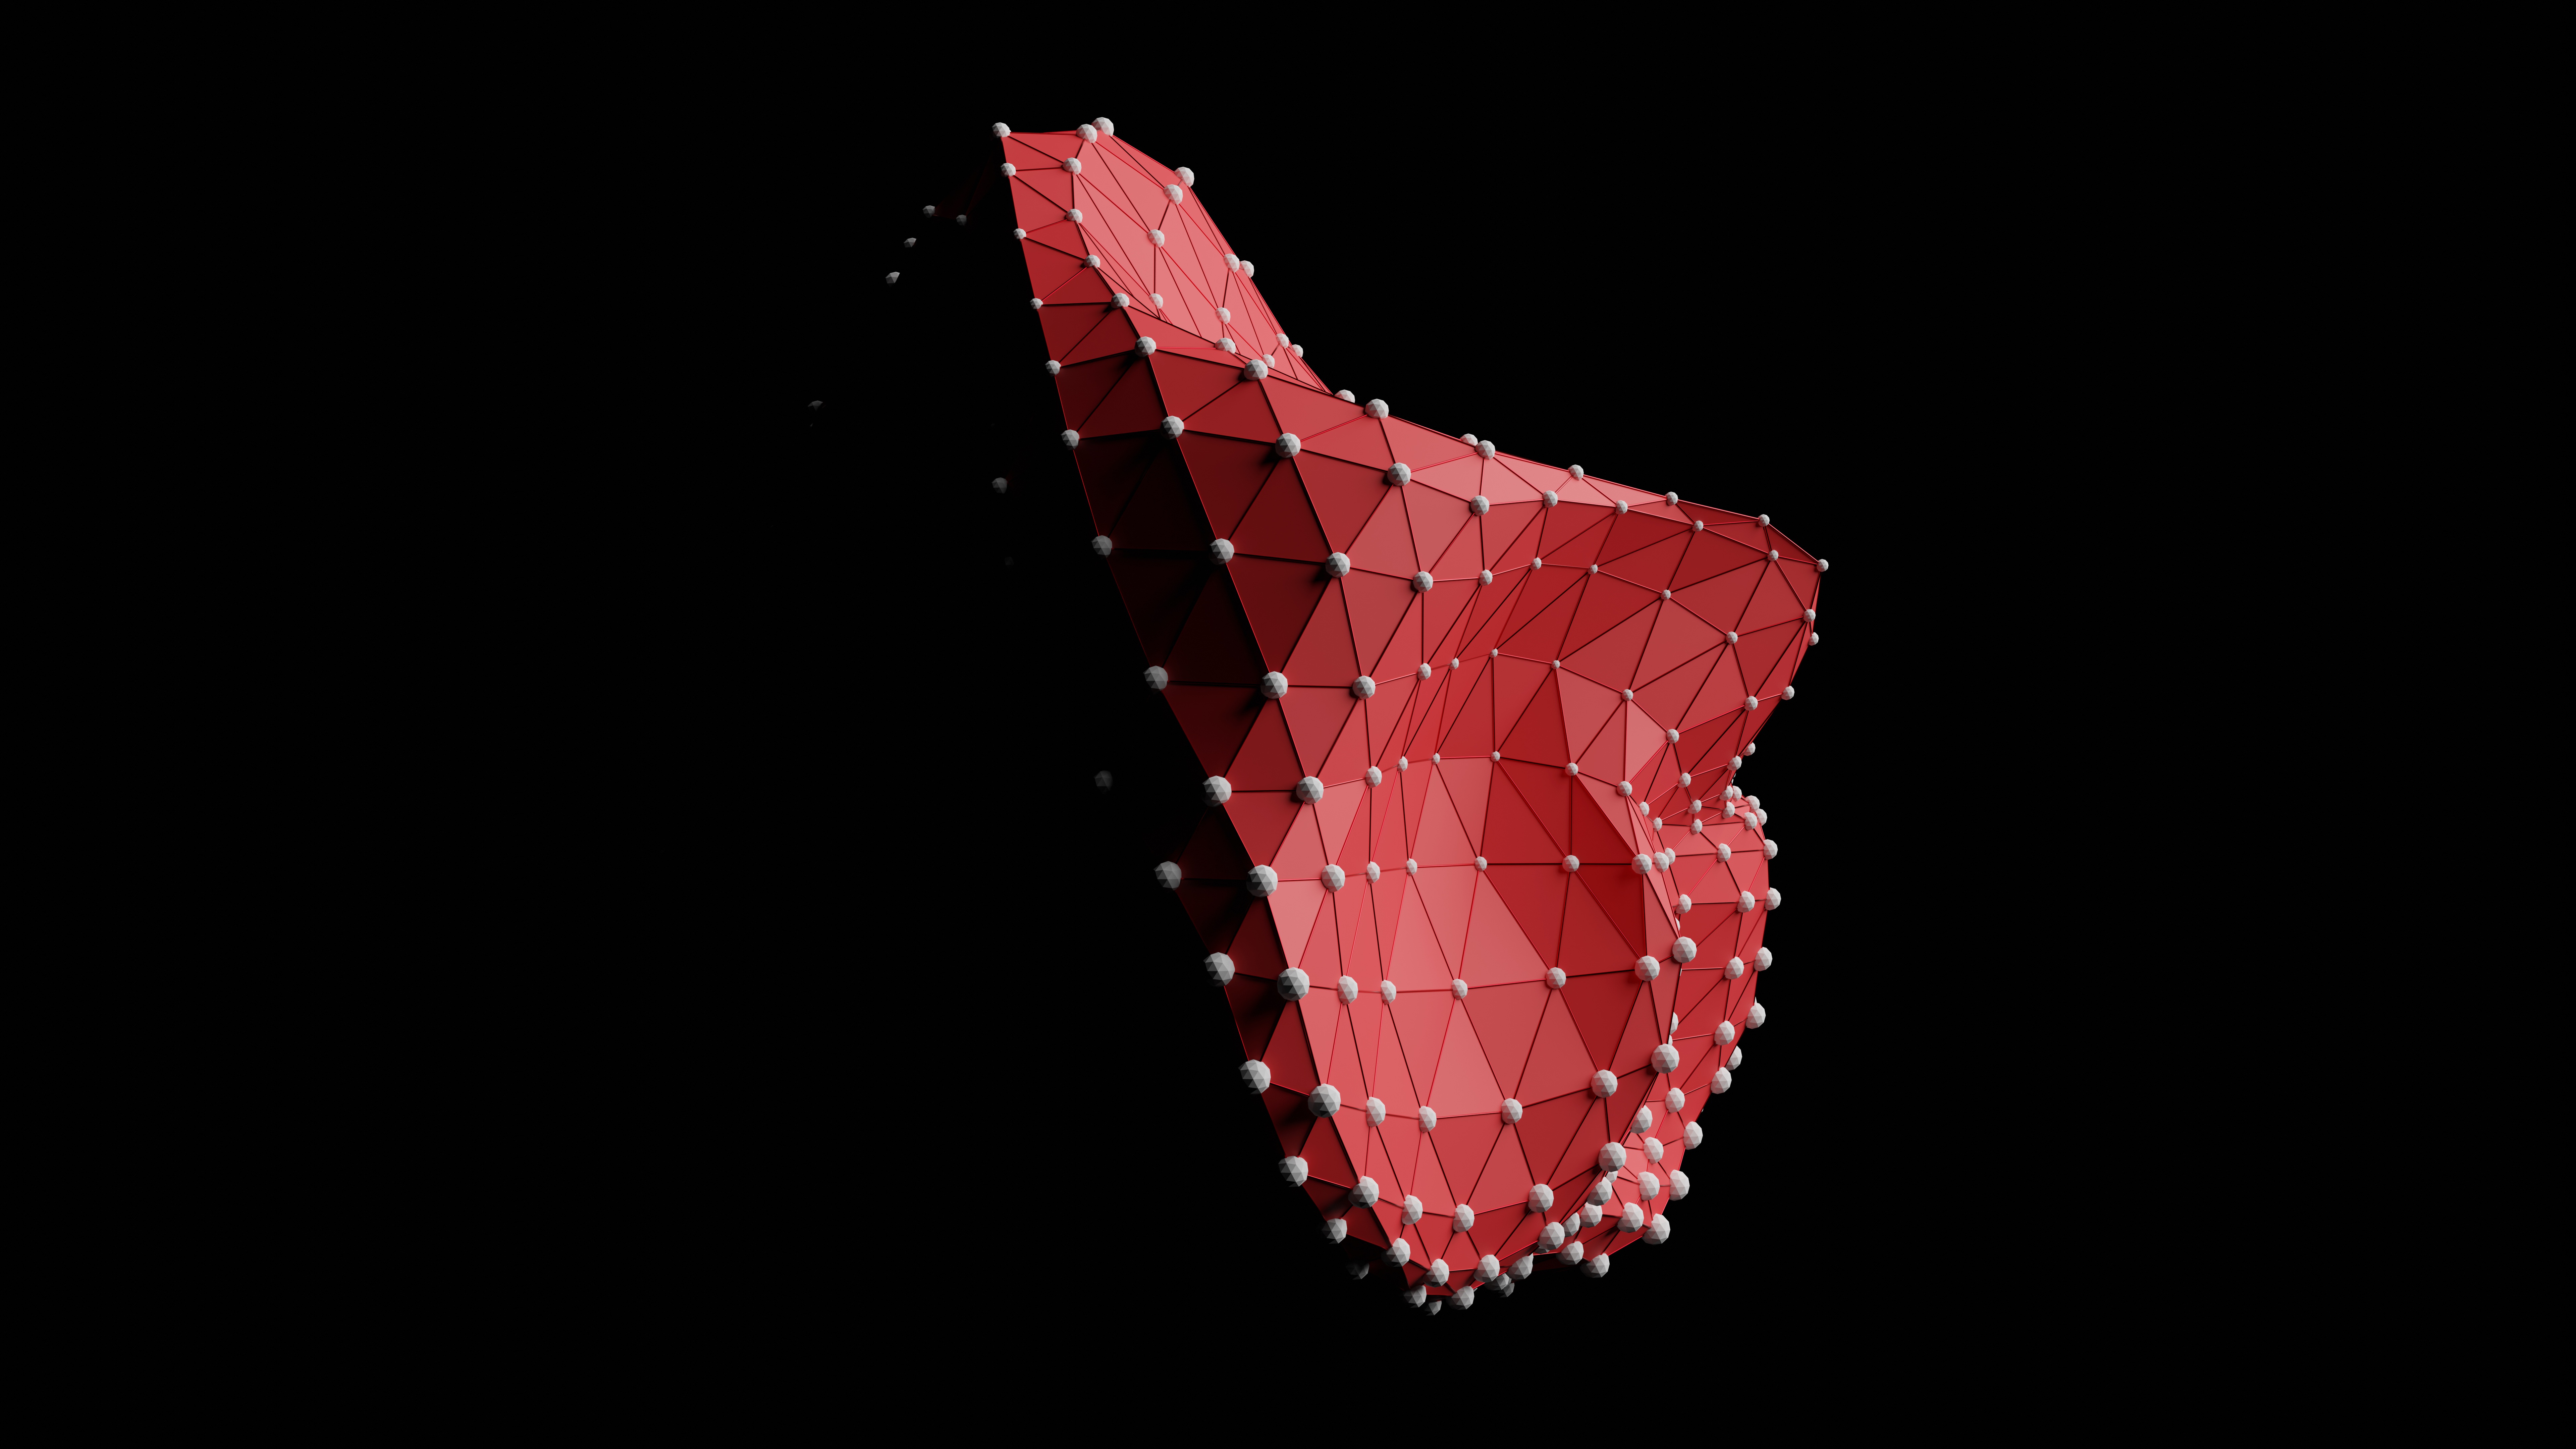
natural, triangle, creative arts, pattern, natural material, art, font, carmine, event, magenta, symmetry, fashion accessory, darkness, graphics, circle, art paper